Freescale 683XX

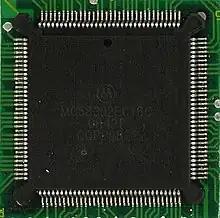
Motorola MC68302 microcontroller

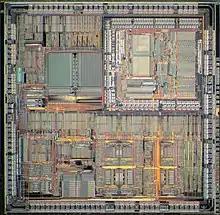
Motorola MC68302 die

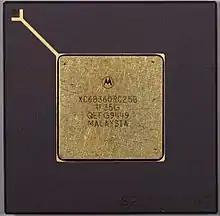
XC68360RC25B CPU in PGA

The Freescale 683xx (formerly Motorola 683xx) is a family of compatible microcontrollers by Freescale that use a Motorola 68000-based CPU core. The family was designed using a hardware description language, making the parts synthesizable, and amenable to improved fabrication processes, such as die shrinks.